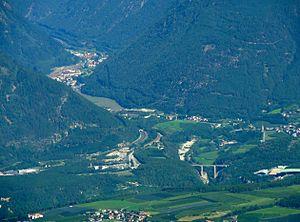
Fortezza est une commune italienne d'environ 1 000 habitants située dans la province autonome de Bolzano dans la région du Trentin-Haut-Adige dans le nord-est de l'Italie.